History of French wine

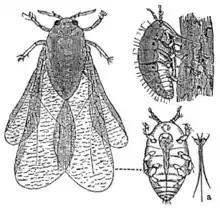
Both the problem and the solution to the phylloxera "(pictured)" epidemic came from the importation of plant specimens from North America.

Following the French Revolution there was an increase in the amount of poor quality French wine being produced. Jean-Antoine Chaptal, the Minister of the Interior for Napoleon, felt that a contributing factor to this trend was the lack of knowledge among many French vignerons of the emerging technologies and winemaking practices that could improve the quality their wines. In 1801, Chaptal compiled this knowledge into a treatise "Traité théorique et pratique sur la culture de la vigne" which included his advocacy of adding sugar to the wine to increase alcohol levels—a process now known as chaptalization. Chaptal's treatise was a turning point in the history of wine technology as it synthesized the knowledge current to the beginning of the 19th century.